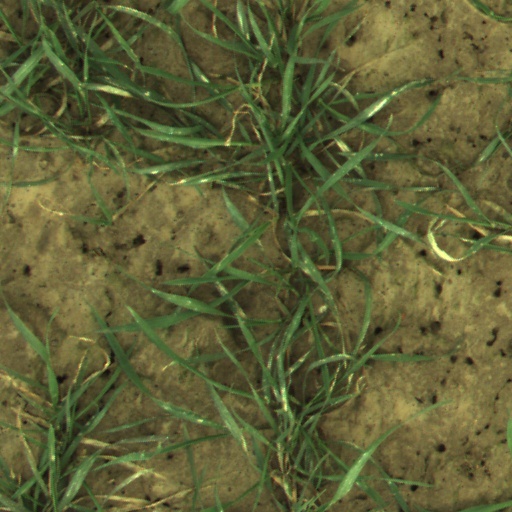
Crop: wheat